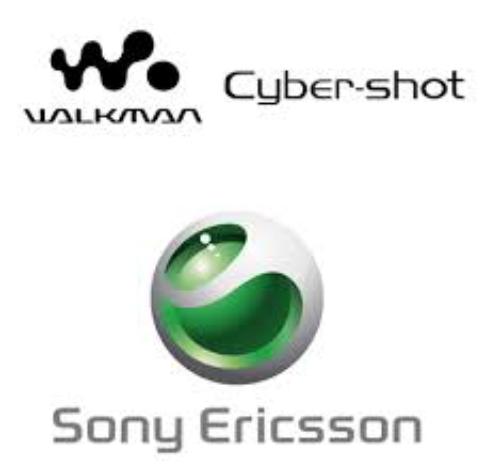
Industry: Electronic